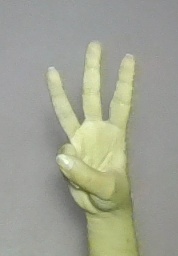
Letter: thaa